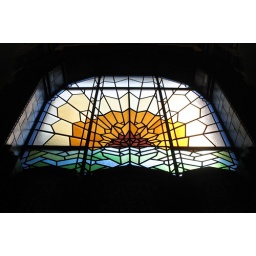
A stained glass window in the Marine Building, which is perhaps the only truly historic building in downtown Vancouver. February 2008.